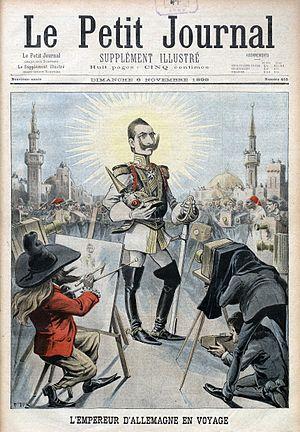
Couverture du Petit Journal illustré. Légende
Le terme de Weltpolitik de Guillaume II - traduit littéralement par « Politique mondiale de Guillaume II » - désigne la politique étrangère de l'empereur allemand Guillaume II, dernier Kaiser, au pouvoir du 15 juin 1888 au 9 novembre 1918.